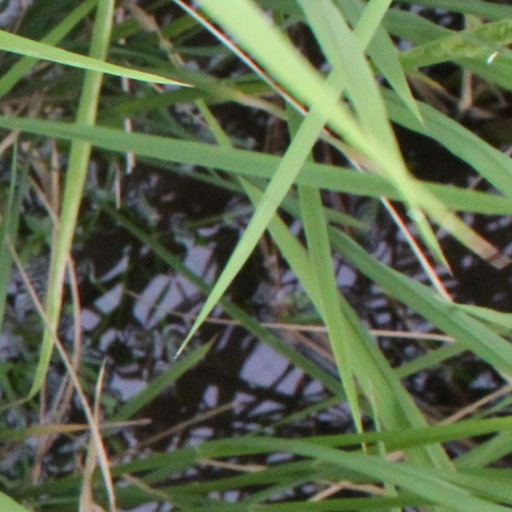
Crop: rice